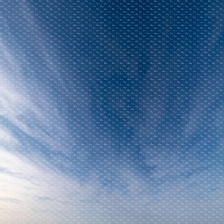
Cloud type: Cirrus